Automated synthesis

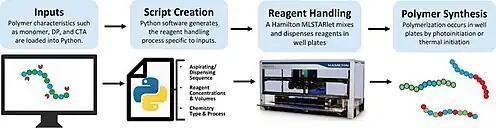
Schematic of automated process for PET–RAFT and Enz-RAFT.

Over the years, multiple synthesizers have been developed to assist with automated synthesis, including the Chemspeed Accelerator (SLT106, SLT II, ASW2000, SwingSLT, Autoplant A100, and SLT100), the Symyx system, and Freeslate ScPPR. Recently, researchers have investigated the optimization of these methods for controlled/living radical polymerization (CLRP), which faces issues with oxygen intolerance. This research has led to the development of oxygen-tolerant CLRP, including with the use of enzyme degassing of RAFT (Enz-RAFT), atom-transfer radical (ATRP) that possesses tolerance to air, and photoinduced electron/energy transfer–RAFT (PET–RAFT) polymerization. Through the use of liquid-handling robots, Tamasi et al. demonstrated the use of automated synthesis with executing multi-step procedures, enabling the reactions to investigate more elaborate schemes, such as with scale and complexity.